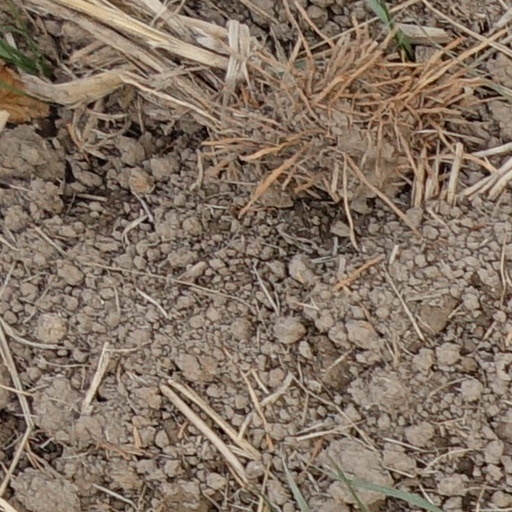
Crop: wheat